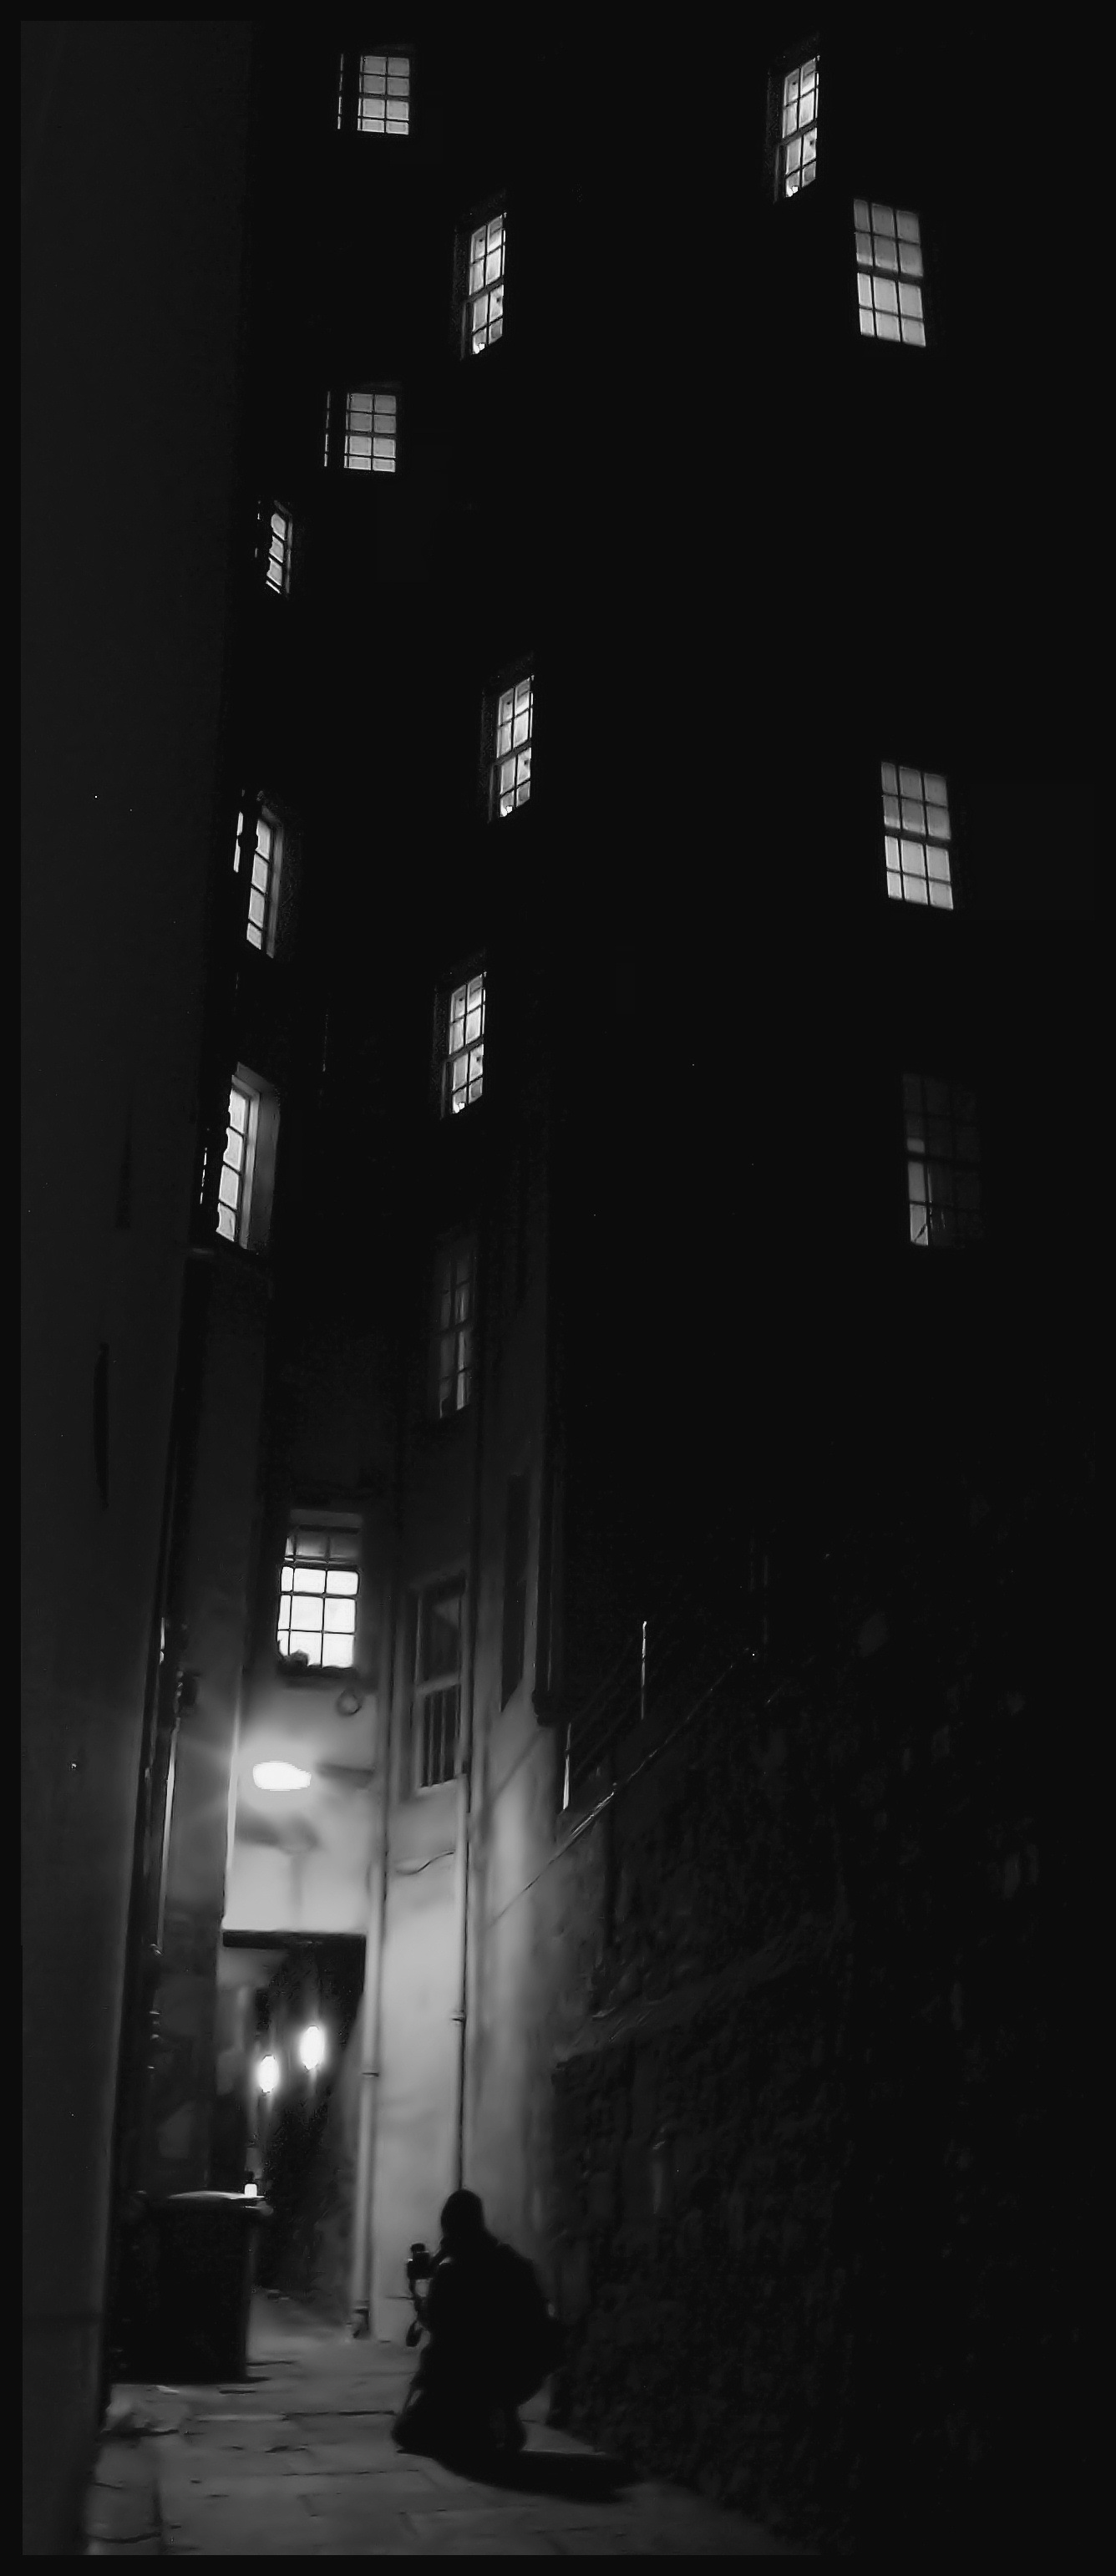
light, black and white, architecture, white, night, darkness, black, monochrome, lane, lighting, shape, screenshot, monochrome photography